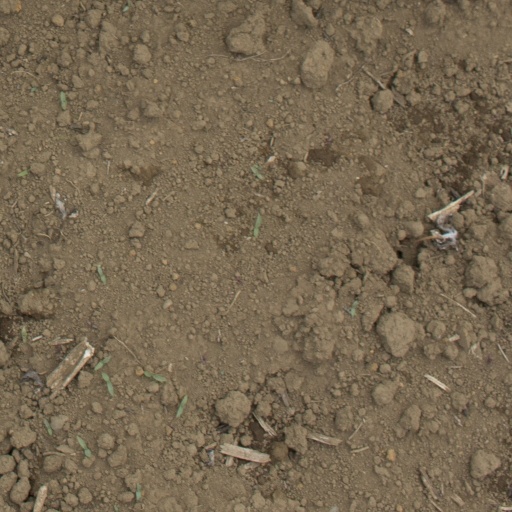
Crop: Jerusalem artichoke